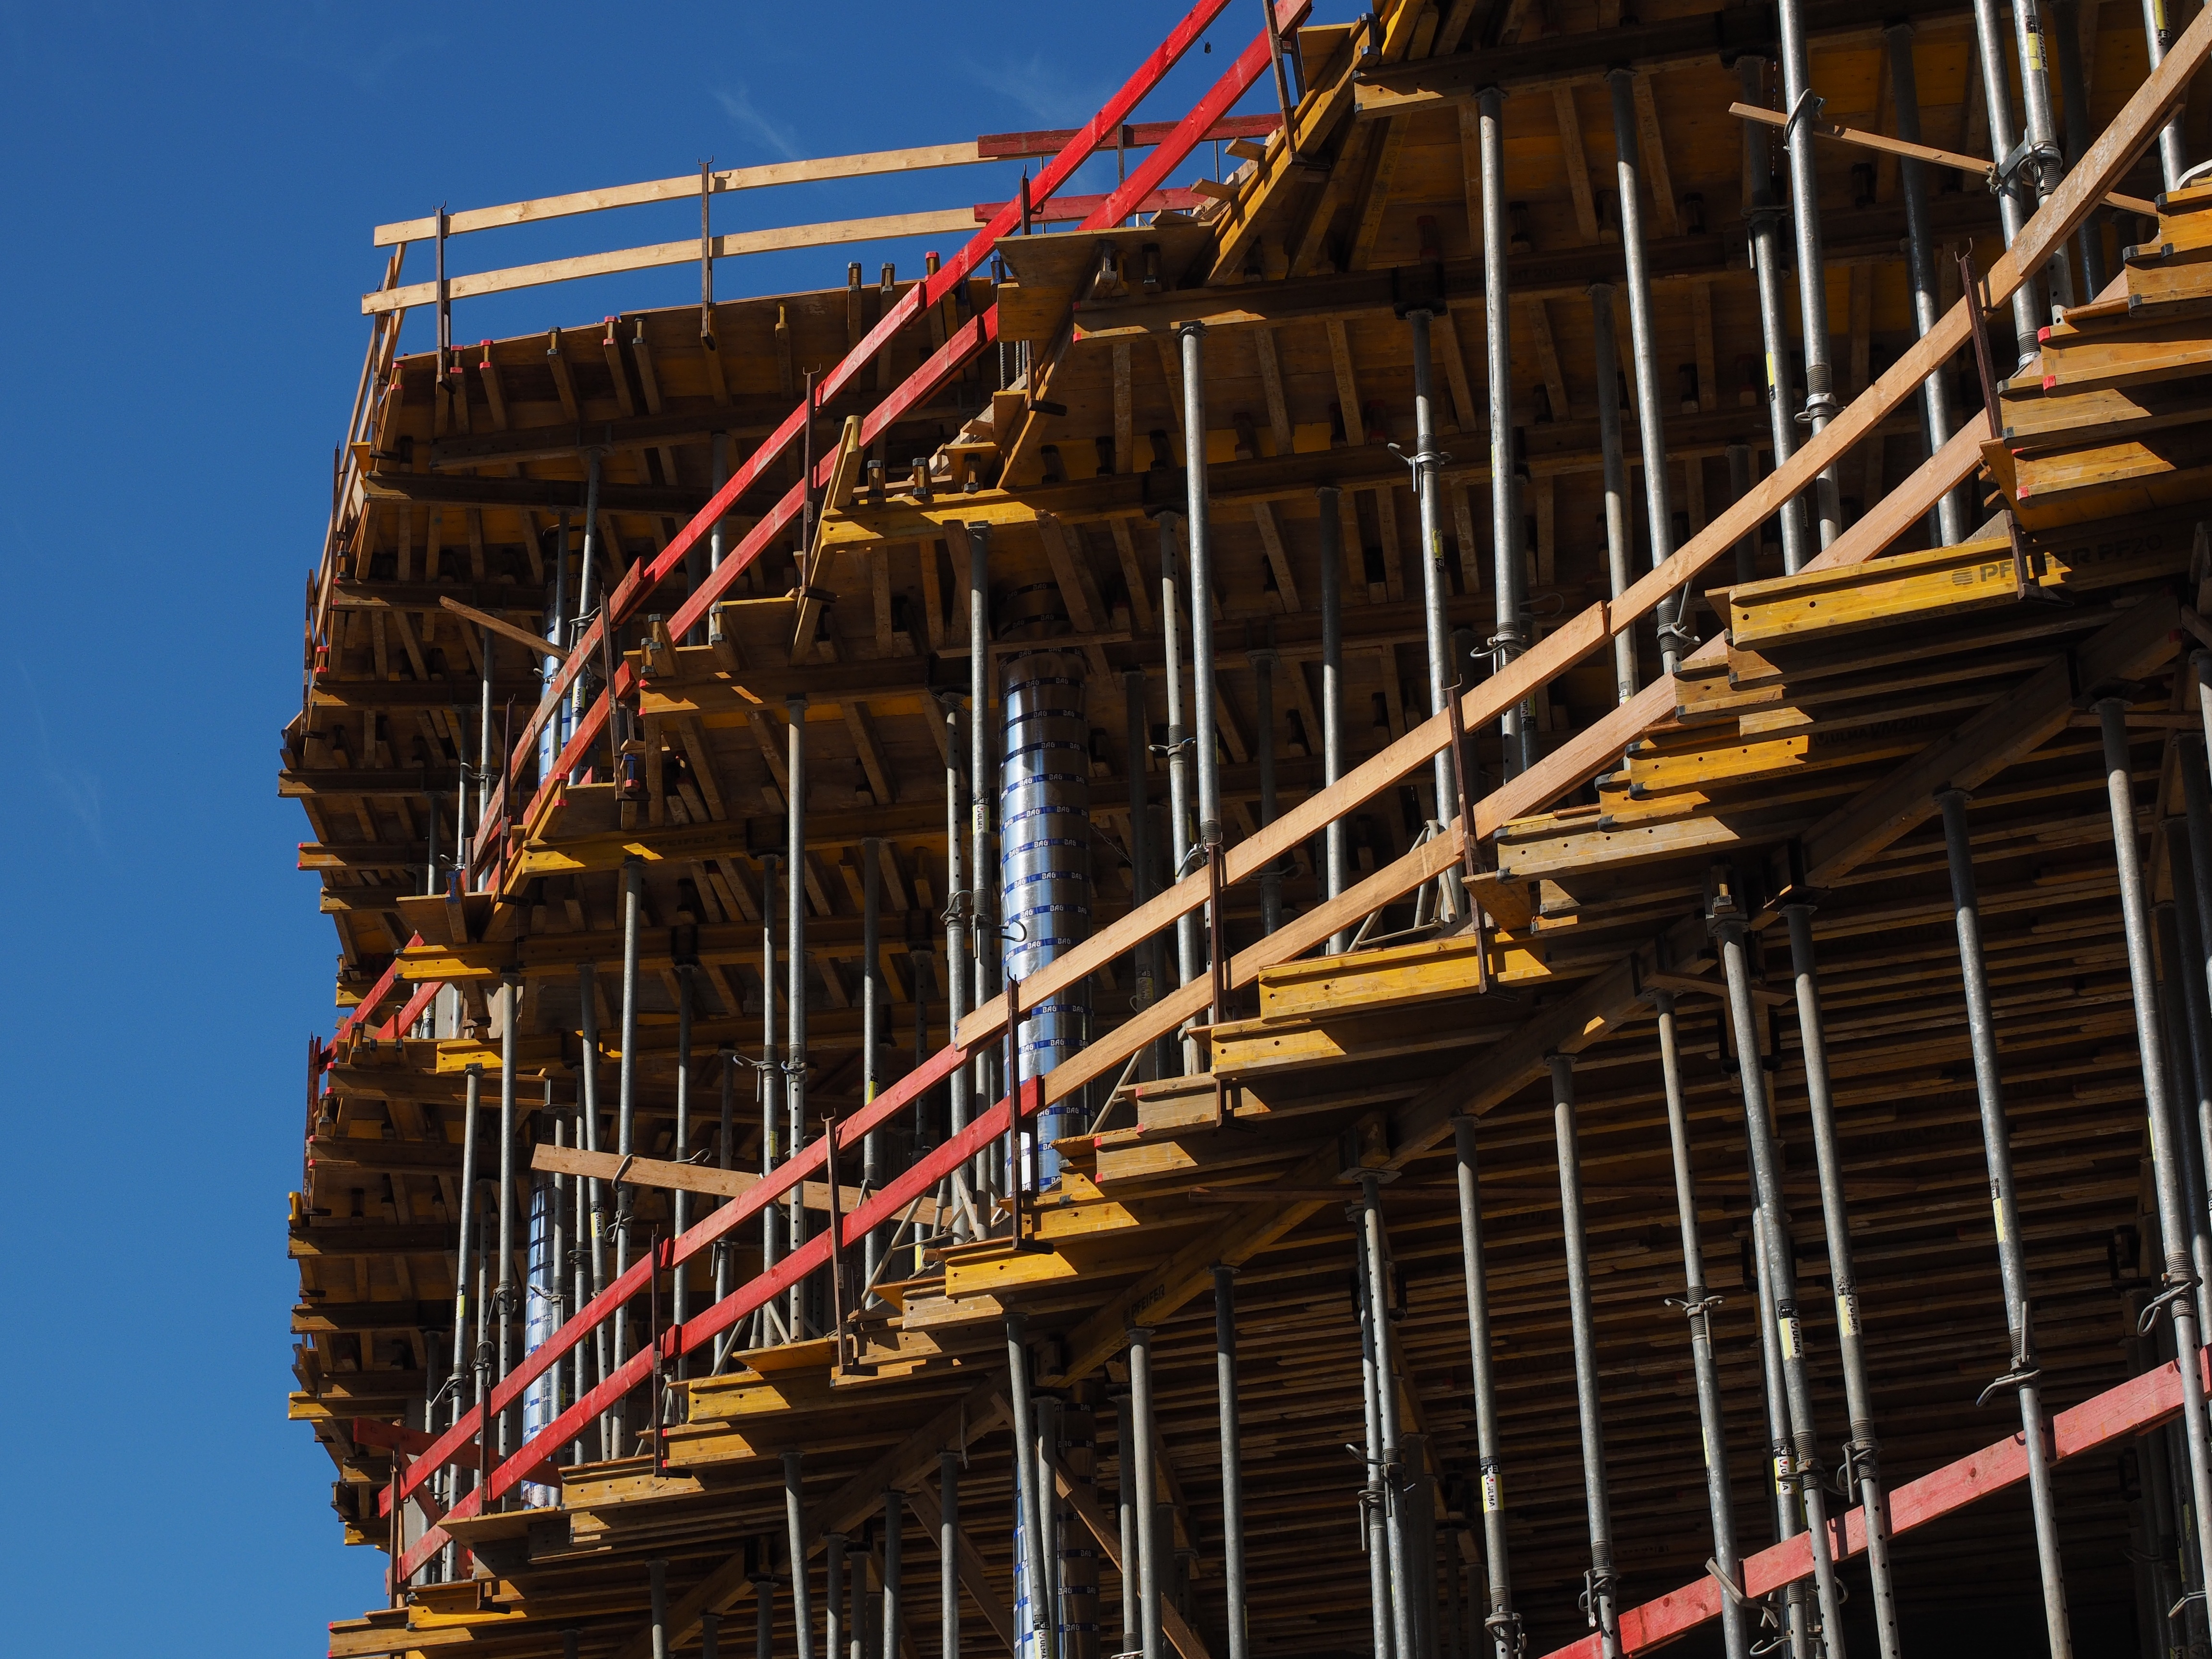
work, structure, building, home, construction, vehicle, shell, build, scaffolding, site, support, strive, scaffold, house construction, construction work, completion, unshrouded, new ulm, bridge house project, bridgehouse